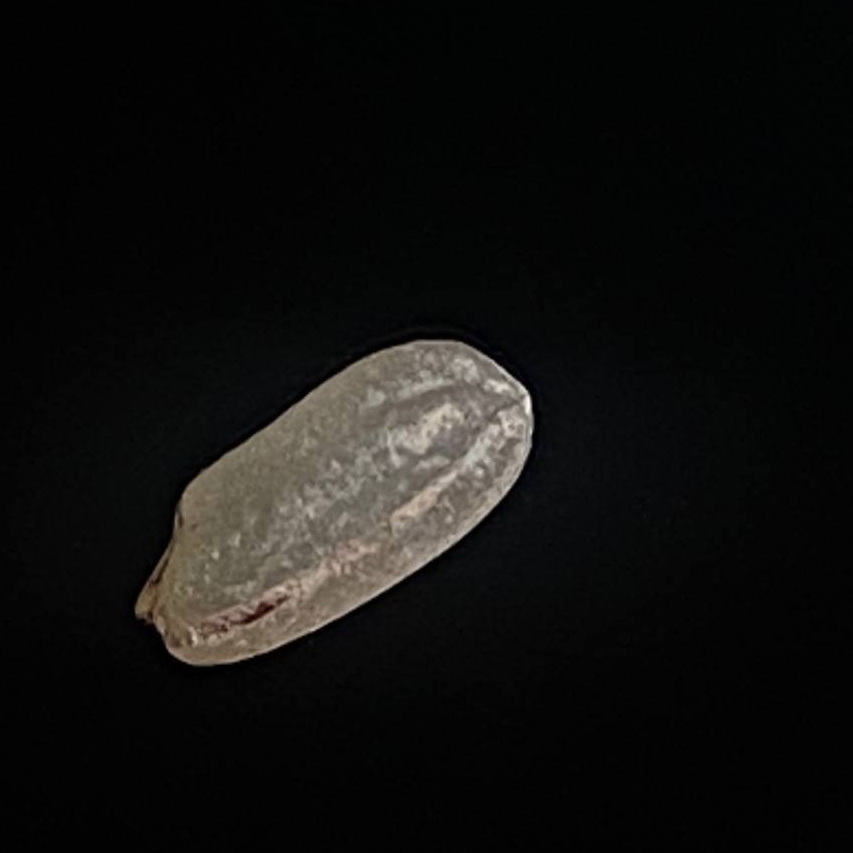
Rice variety: Amon